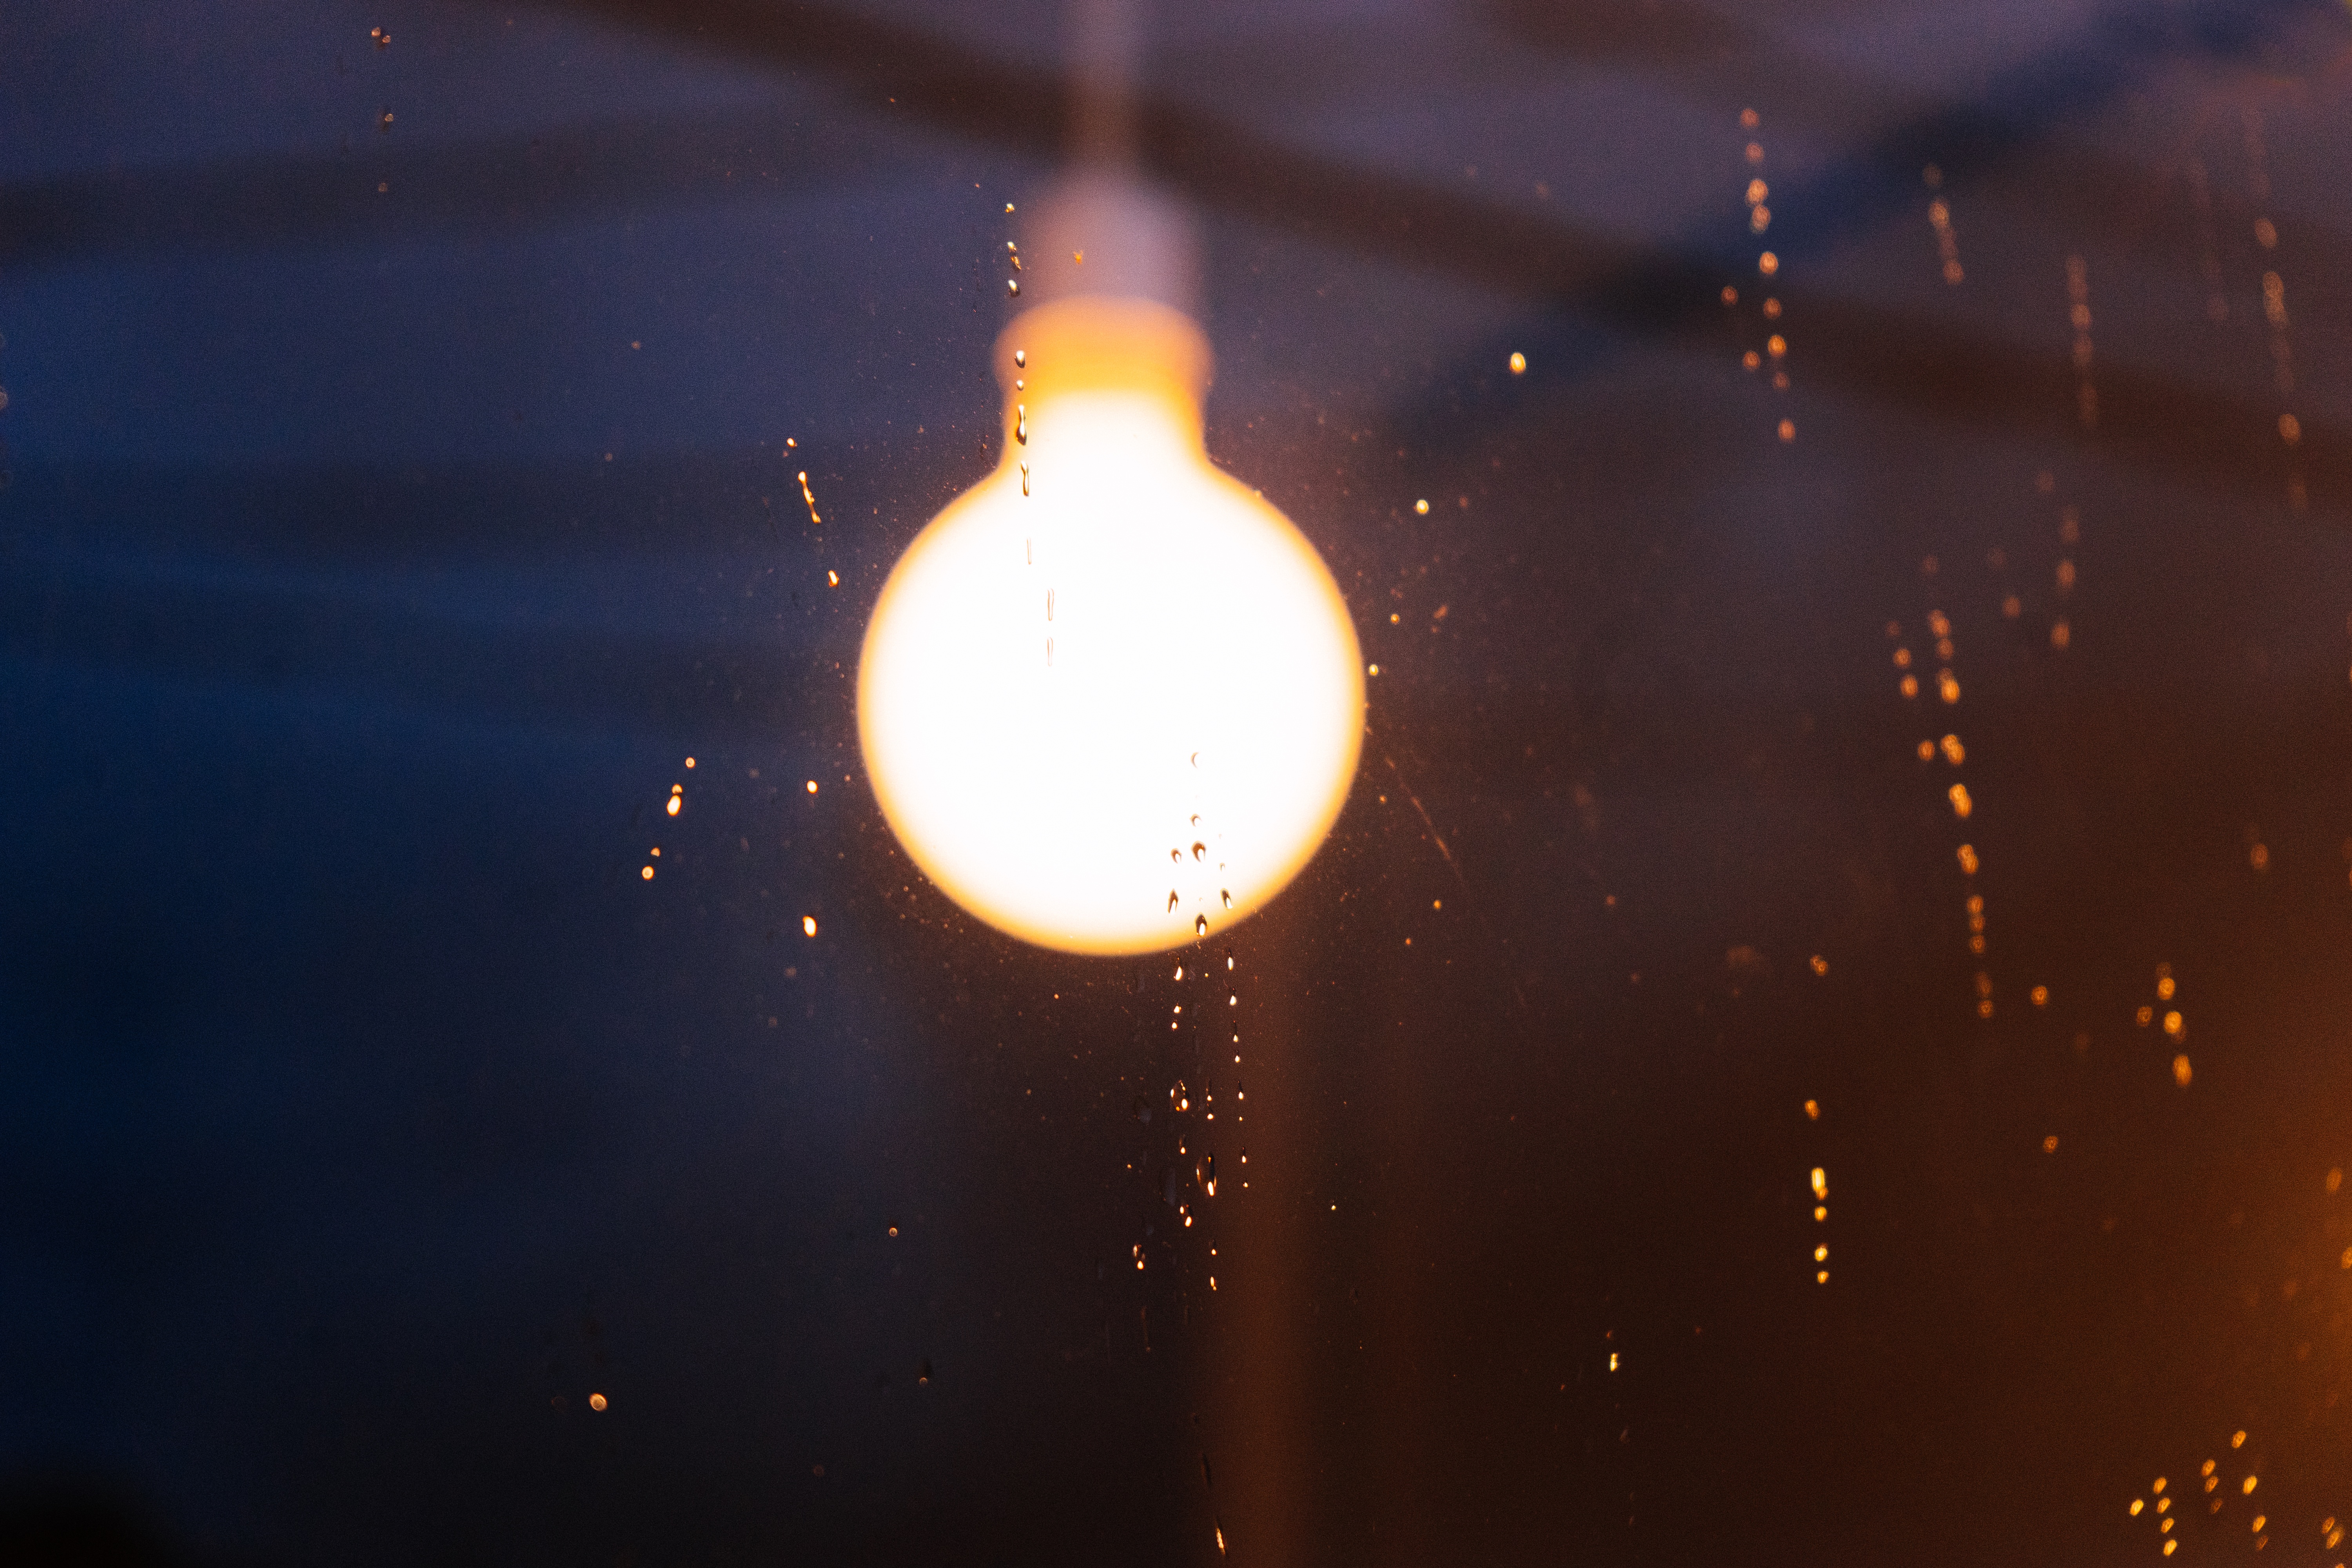
light, night, sunlight, atmosphere, reflection, darkness, outer space, astronomy, astronomical object